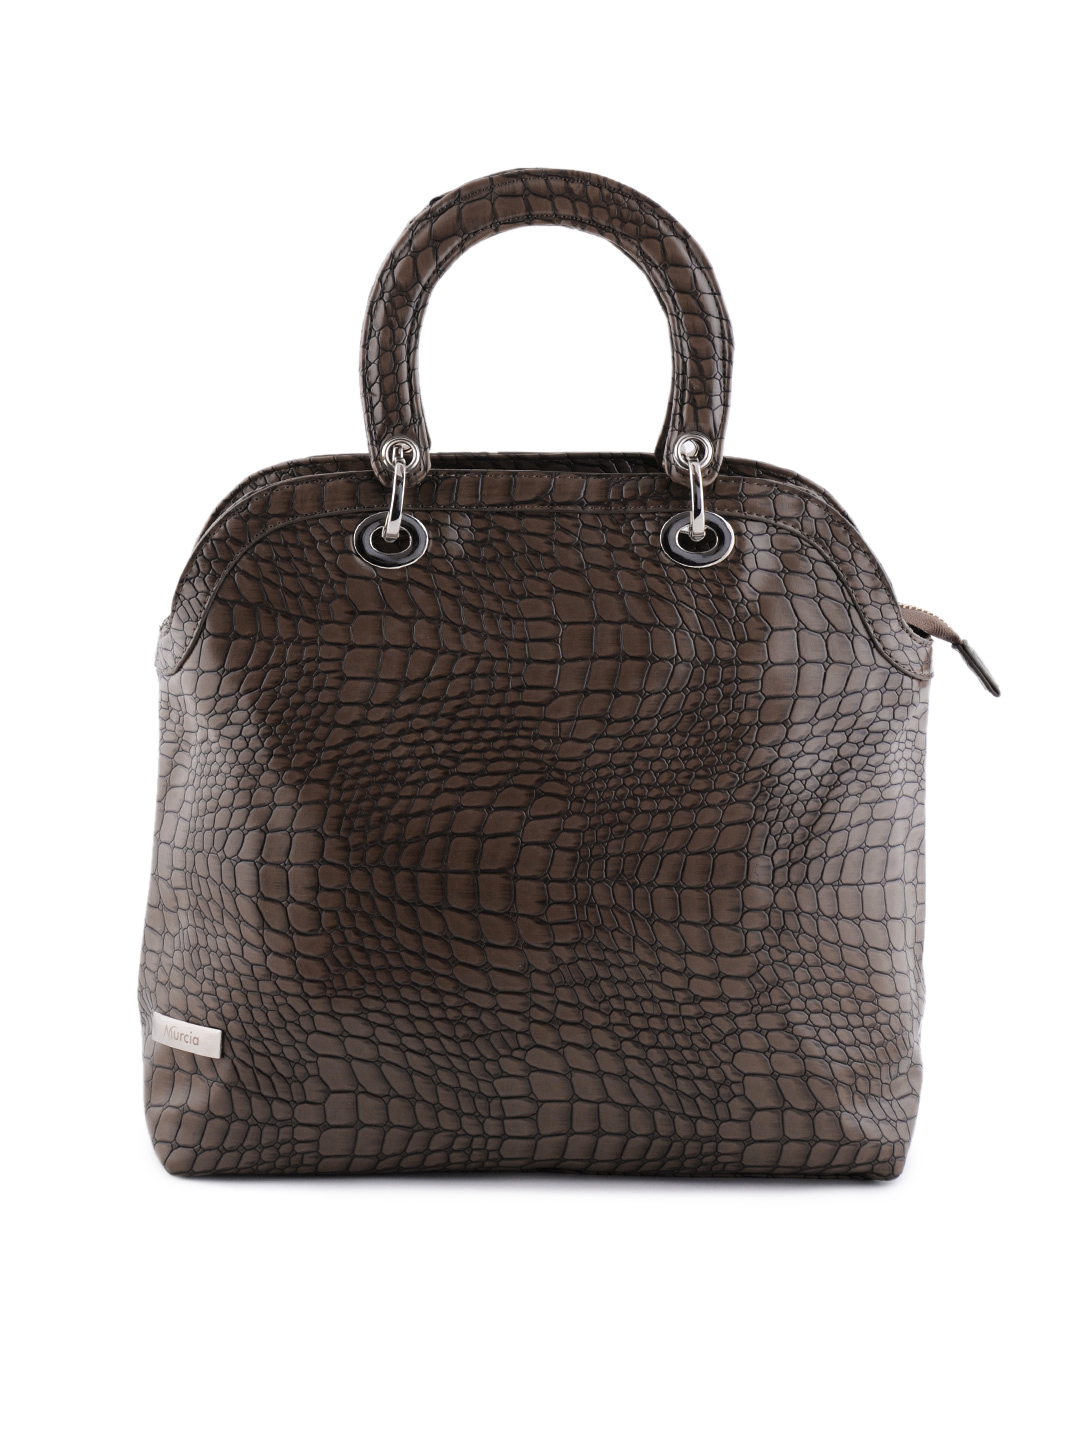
Murcia Women Casual Brown Handbag
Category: Accessories / Bags / Handbags
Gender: Women
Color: Brown
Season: Winter 2015
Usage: Casual